Ngauranga railway station

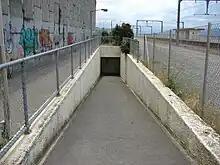
Walkway from Hutt Road and subway entrance to Ngauranga railway station.

Melling Line trains stop here every hour Monday to Friday, with daily half-hourly Hutt Valley Line trains supplementing at peak times. It is possible to transfer to buses to/from Johnsonville, Newlands or Churton Park at Ngauranga, to commute to the Hutt Valley without going into Wellington.